Electricity sector in Sri Lanka

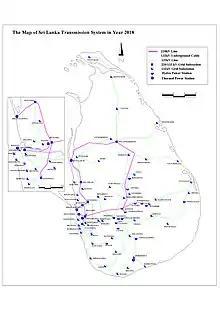
Sri Lanka transmission system

The Sri Lankan electric transmission network consists principally of 132 kV facilities, with a 220 kV backbone connecting major inland hydroelectric generation to the capital region.